Nardi (carmaker)

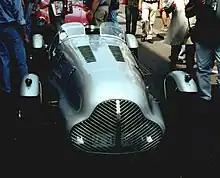
The Nardi-Danese 1500 Sport

Officine Nardi was an Italian automobile and racing car maker, named for their creator.